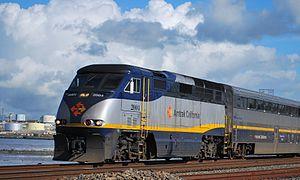
Le Capitol Corridor est un train de voyageurs exploité par Amtrak, effectuant un parcours de 430 kilomètres entre San José et Auburn, en Californie. La plupart des trains circulent entre San José et Sacramento, à peu près parallèlement aux autoroutes 880 et 80. Un aller-retour par jour relie Oakland à Auburn, dans la banlieue est de Sacramento, dans les contreforts de la Sierra Nevada. Les premières circulations ont eu lieu en 1991.